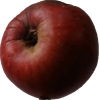
Label: Apple 17